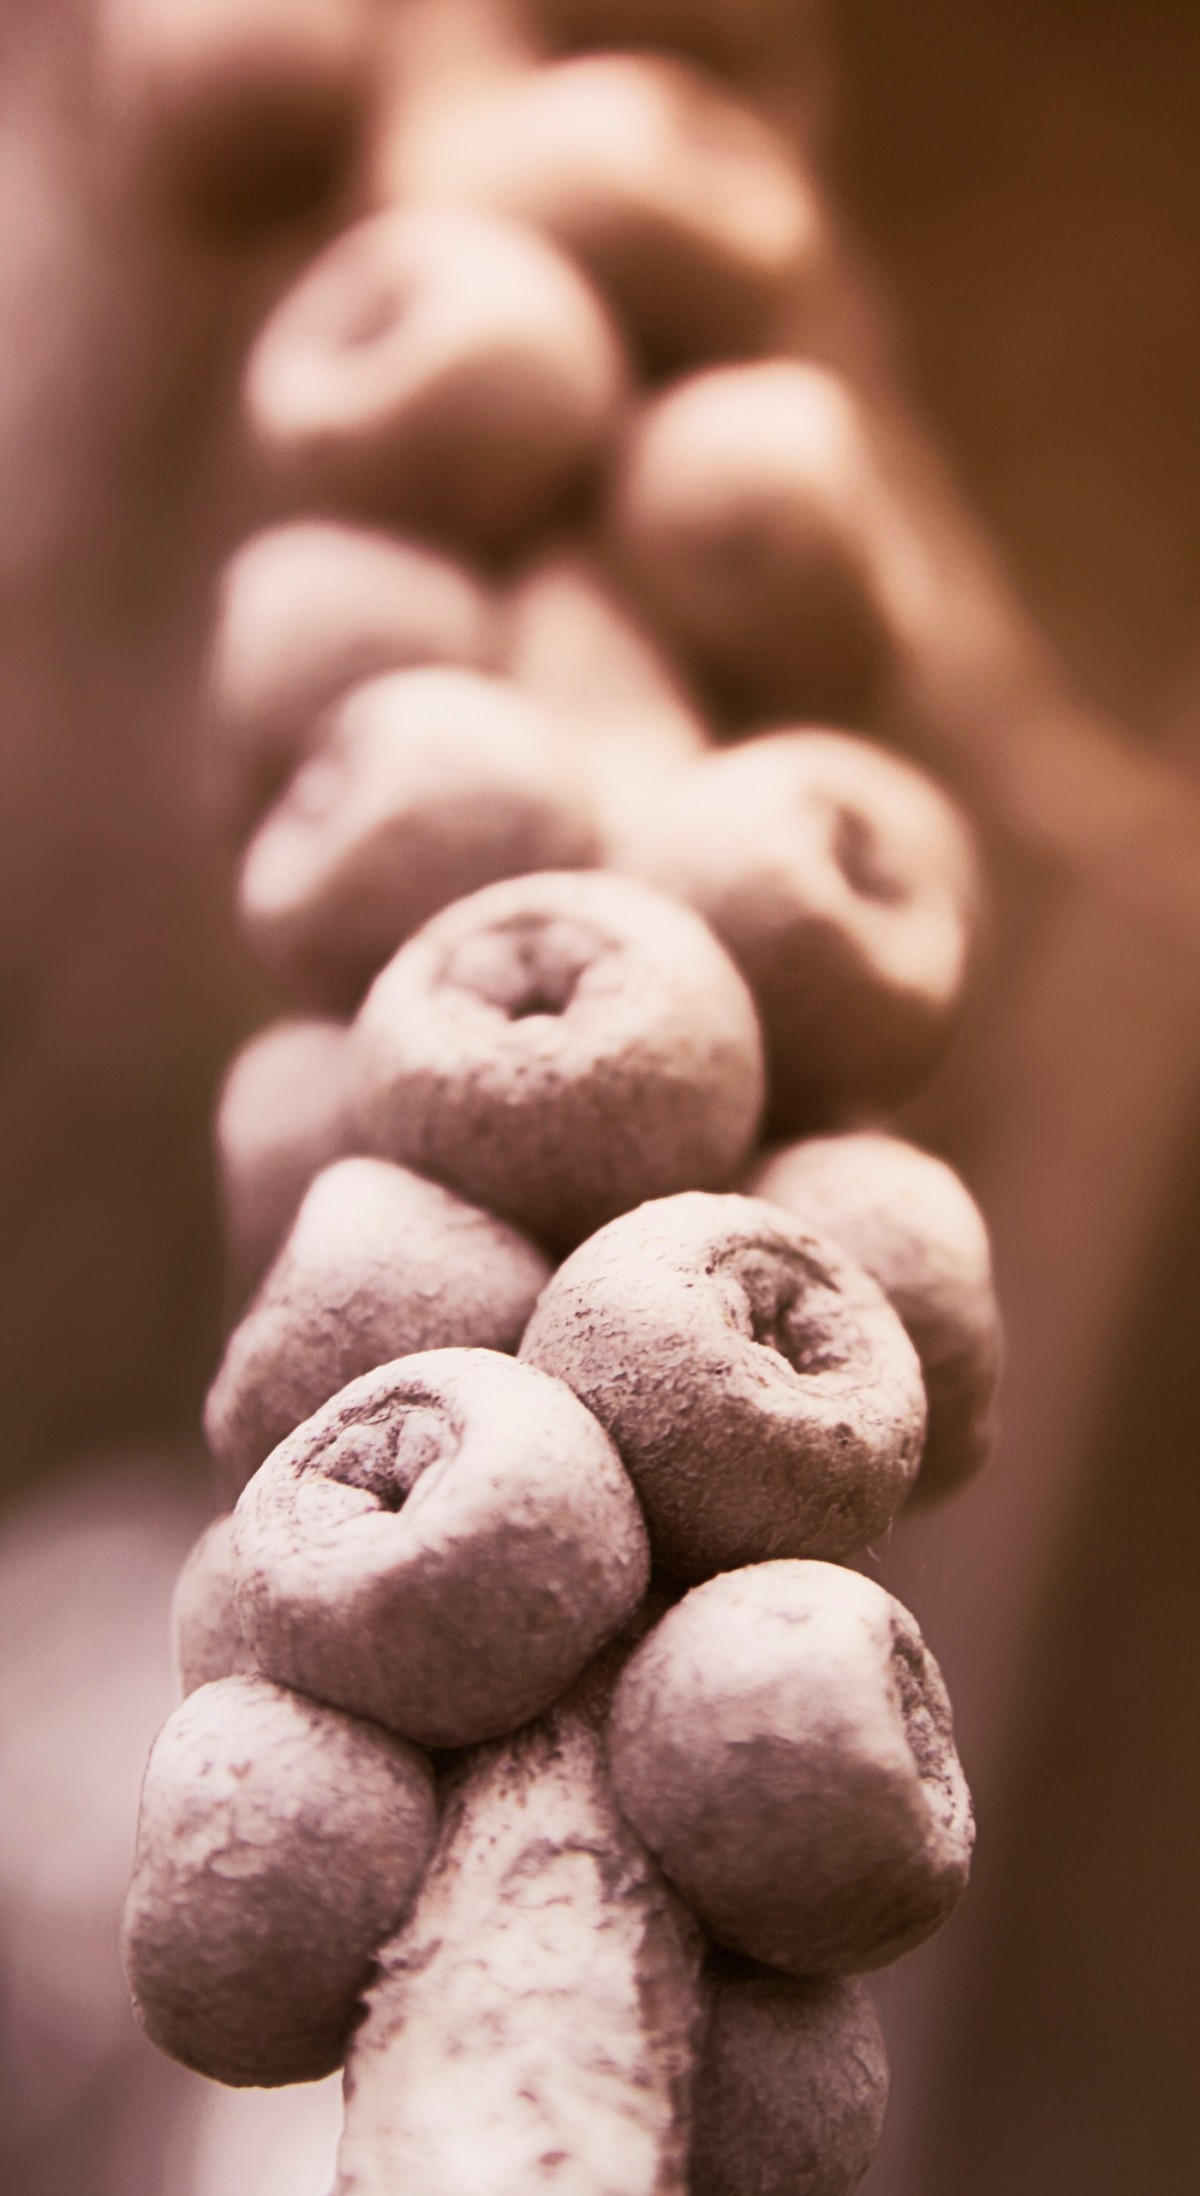
Tags: white, flower, petal, food, produce, baking, dessert, close up, sweetness, macro photography